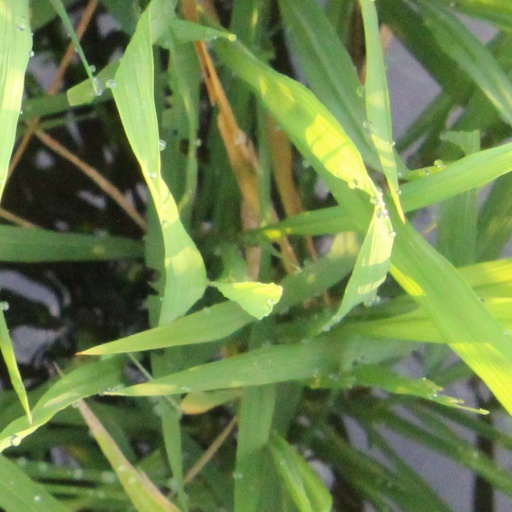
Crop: rice